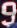
Number: 9